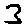
Label: 3